Christianization of Goa

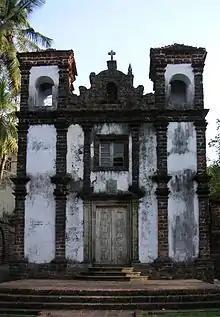
Chapel of St. Catherine, built in Old Goa during Portuguese rule. It should not be confused with the Cathedral of Santa Catarina, also in Old Goa.

Many Kudali, Mangalorean and Karwari Catholics in present-day Karnataka and Maharashtra share common origins with Goans, due to migration in the 16th and 17th centuries. Korlai and Bombay East Indian Catholics of the Konkan division, and the Damanese of Damaon, Diu & Silvassa have had Goan admixture and interactions in the Portuguese Bombay territory, which was ruled from the capital at Old Goa. Bombay East Indians were formerly Portuguese citizens until the seven islands of Bombay were taken over by the English East India Company, via the dowry of Catherine de Braganza in marriage to Charles II of England. Salsette islanders and Basseinites of the Bombay East Indian community were also Portuguese citizens, until the Mahratta Invasion of Bassein in 1739.